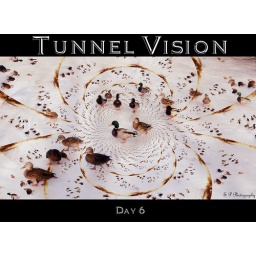
The original picture was taken down the street from my house on a frozen pond in Nashua,NH.